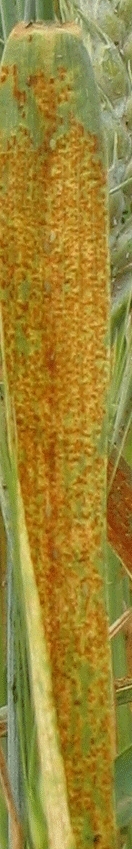
Label: Wheat___Brown_Rust